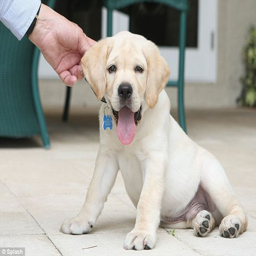
all grown up : person , pictured as a puppy , who became the first commercially cloned dog has now fathered a litter of eight